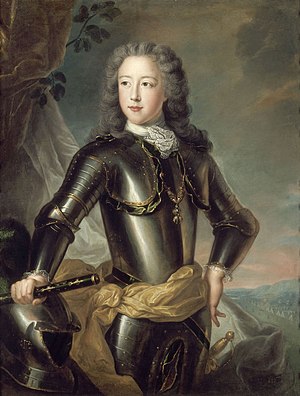
Leopold Clemens af Lothringen
Arveprins Leopold Clemens Karl af Lothringen. Maleri af Pierre Gobert, ca. 1722.
Leopold Clemens Karl af Lothringen var arveprins af Hertugdømmet Lothringen fra 1711 til 1723.